Economy of Algeria

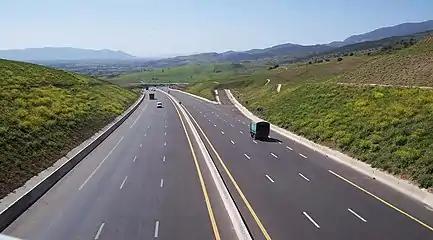
East-West Highway near Relizane

Burdened with a heavy foreign debt, Algiers concluded a one-year standby arrangement with the International Monetary Fund in April 1994 and the following year signed onto a three-year extended fund facility which ended 30 April 1998. In March 2006, Russia agreed to erase $4.74 billion of Algeria's Soviet-era debt during a visit by President Vladimir Putin to the country, the first by a Russian leader in half a century. In return, president Abdelaziz Bouteflika agreed to buy $7.5 billion worth of combat planes, air-defence systems and other arms from Russia, according to the head of Russia's state arms exporter Rosoboronexport.